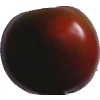
Label: tomato_maroon